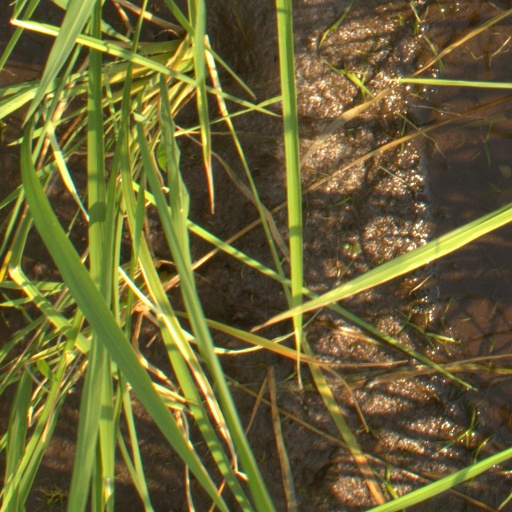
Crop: rice